Gore Highway

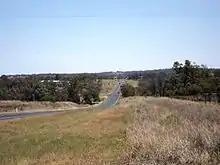
Southbrook, 2014

The Toowoomba Bypass was completed in September 2019. It bypasses the urban area of Toowoomba and provides a better crossing of the Great Dividing Range. Gore Highway (A39) was rerouted via the bypass between Athol (in the south) and the Warrego Highway (A2) interchange at Charlton. The original section of Gore Highway to Toowoomba was renamed Toowoomba Athol Road (A139).